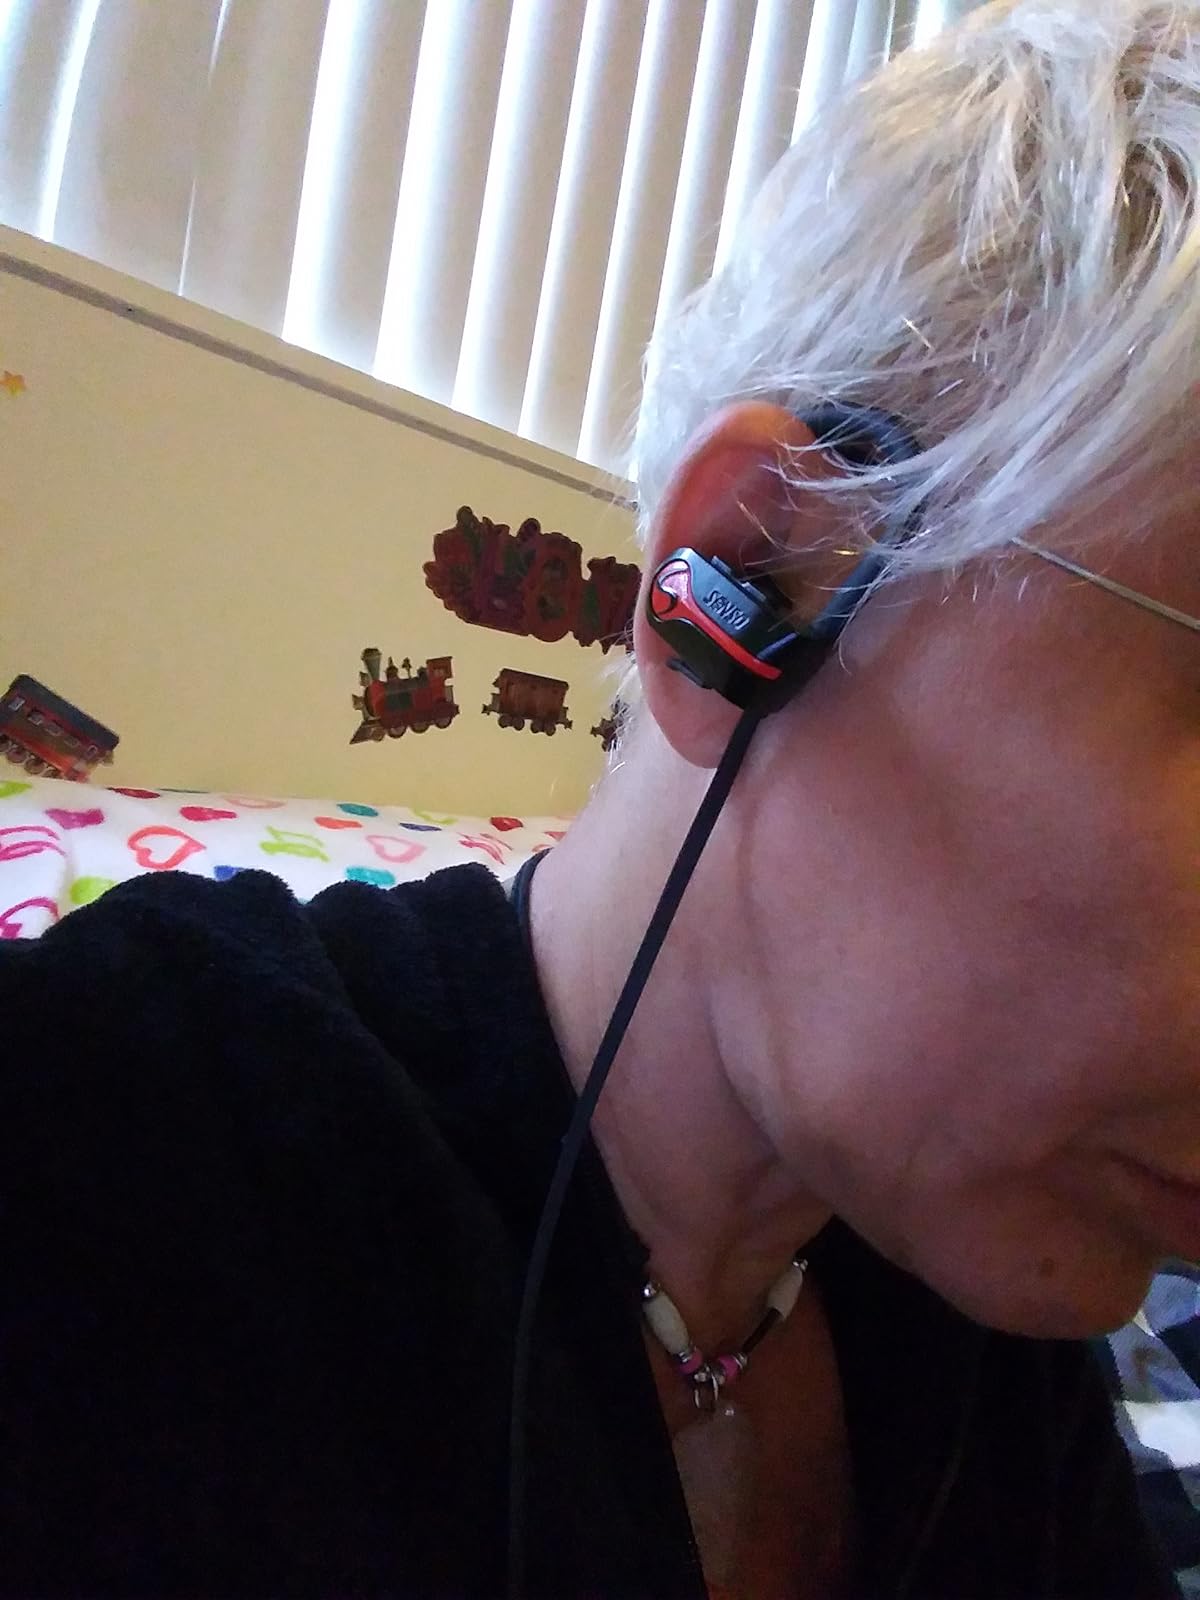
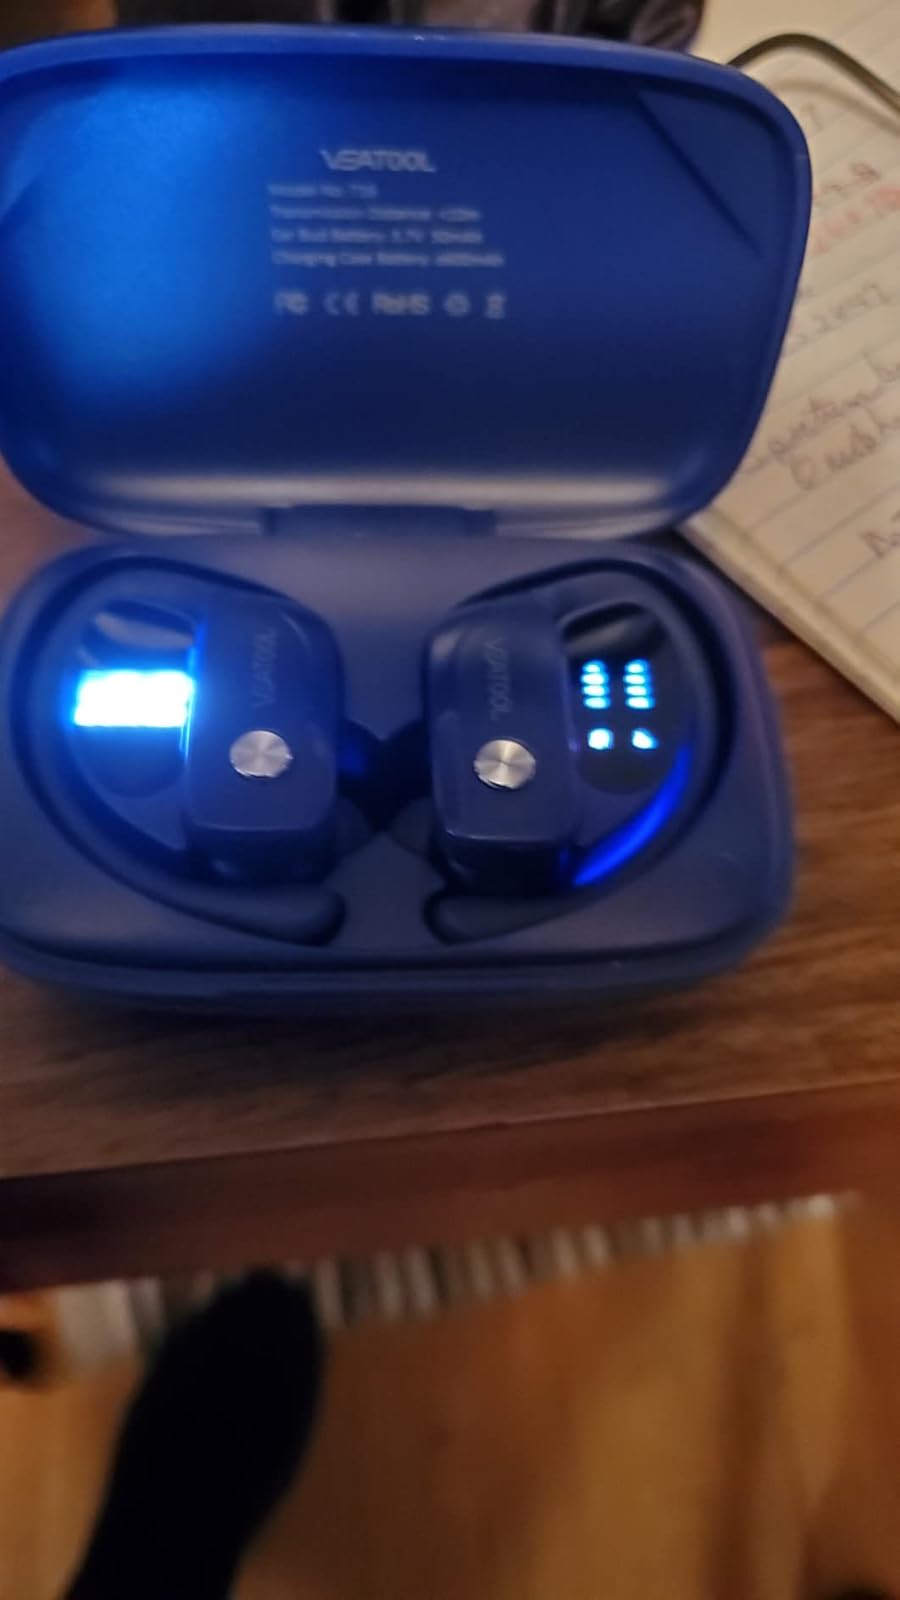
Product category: earbuds
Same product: no